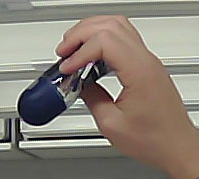
Product: nivea_rollon